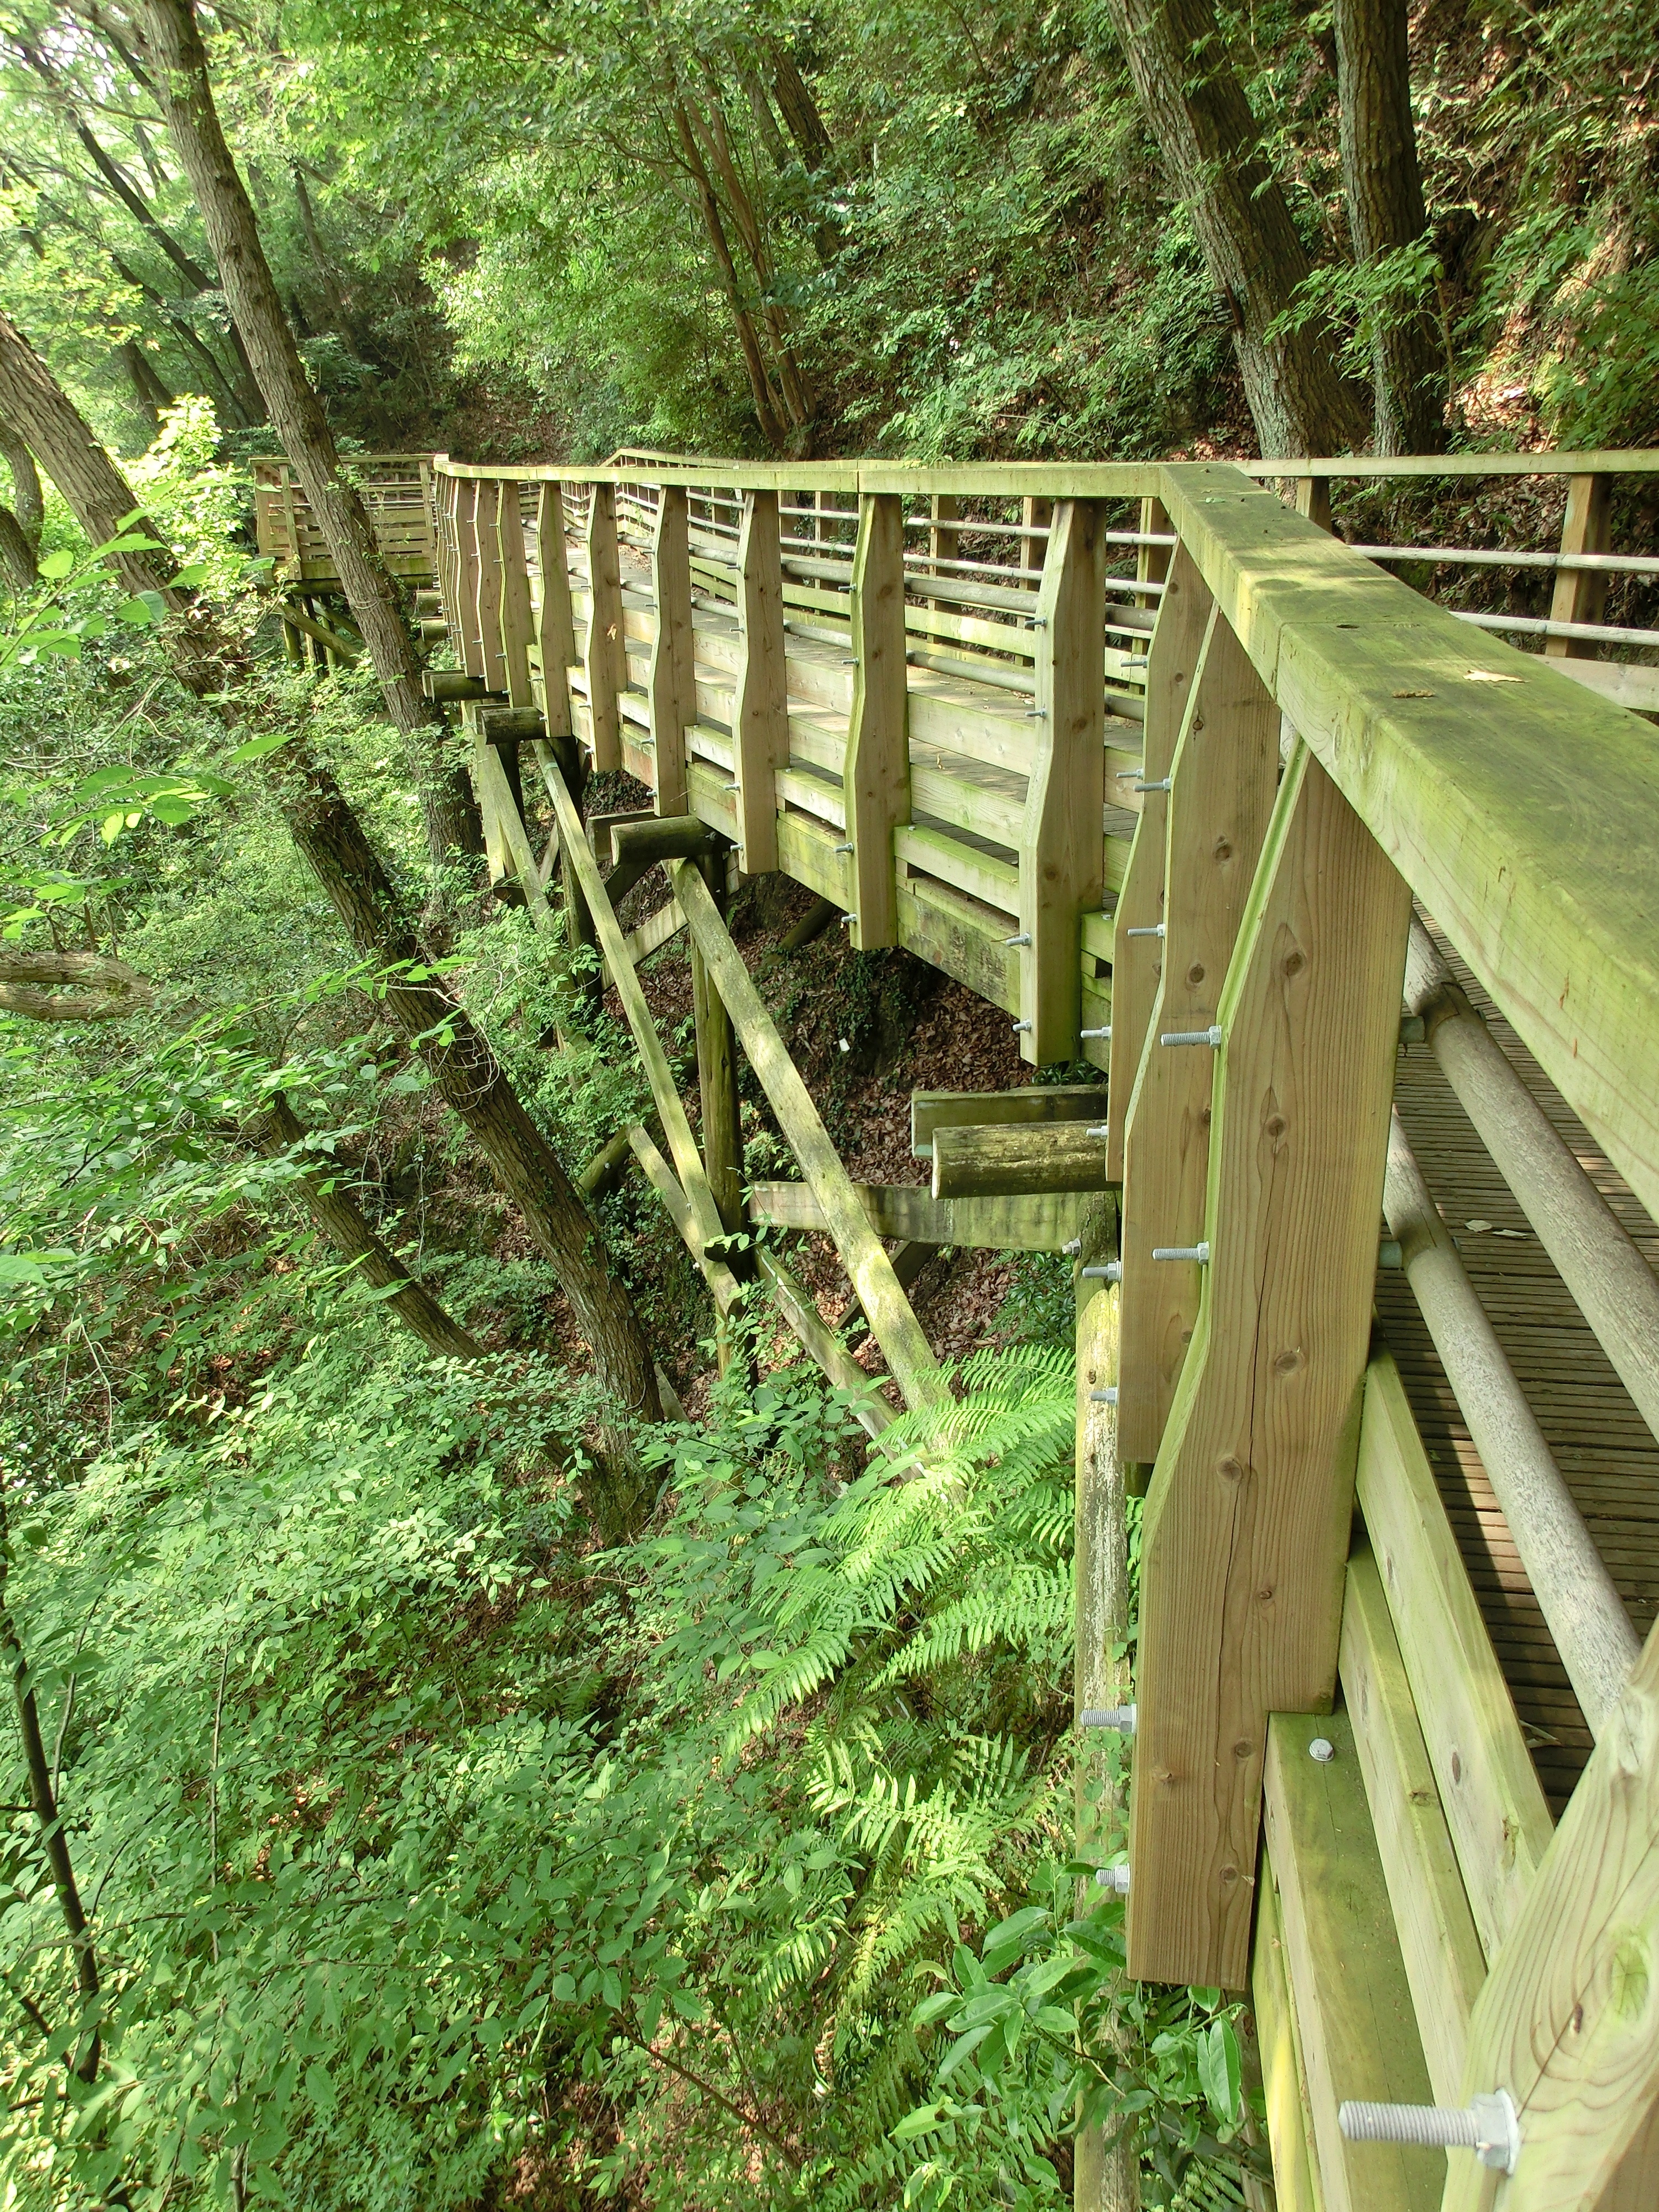
tree, forest, path, outdoor, wood, track, bridge, walkway, walk, jungle, agriculture, garden, rainforest, wooden, woodland, habitat, footpath, bamboo, natural environment, outdoor structure, wooden walkway